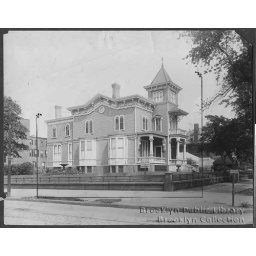
Photo: Brooklyn Public Library. This house was replaced by an apartment building soon after this photo was taken.